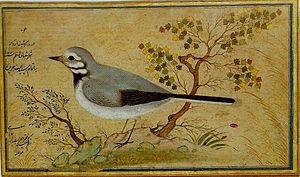
Oisau peint par Reza Abbasi en 1634.